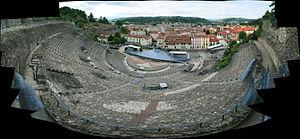
Panoramique montrant la cavea du théâtre antique de Vienne (38), depuis le déambulatoire supérieur nord.